Shark

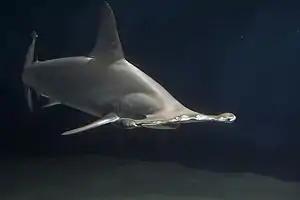
Eyelevel photo of hammerhead from the front

Unlike bony fish, sharks have a complex dermal corset made of flexible collagenous fibers and arranged as a helical network surrounding their body. This works as an outer skeleton, providing attachment for their swimming muscles and thus saving energy. Their dermal teeth give them hydrodynamic advantages as they reduce turbulence when swimming. Some species of shark have pigmented denticles that form complex patterns like spots (e.g. Zebra shark) and stripes (e.g. Tiger shark). These markings are important for camouflage and help sharks blend in with their environment, as well as making them difficult for prey to detect. For some species, dermal patterning returns to healed denticles even after they have been removed by injury.